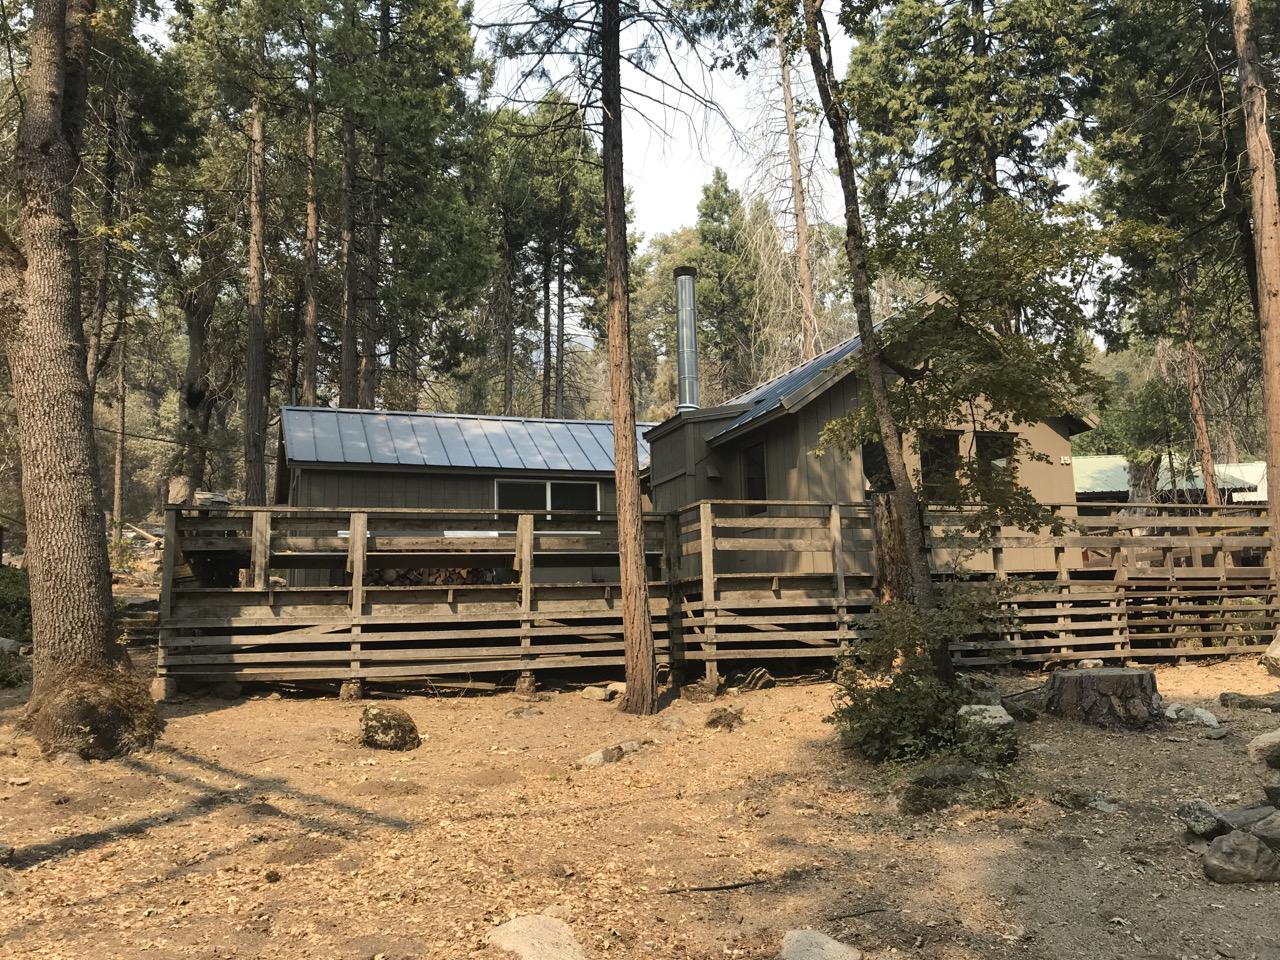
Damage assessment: no_damage